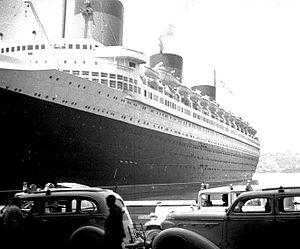
Le Normandie est un paquebot transatlantique de la Compagnie générale transatlantique, construit par les Chantiers de Penhoët à Saint-Nazaire.